Duchy of Jawor

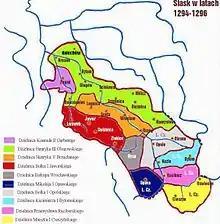
Duchy of Jawor-Świdnica (in red), 1294

In 1286 Bolko I again inherited Lwówek from his brother and in 1291 further enlarged his territories by receiving the Duchy of Świdnica with the towns of Świdnica, Strzegom, Strzelin and Ziębice from his elder brother Henry V of Legnica. These territories had formed the southern part of the Duchy of Wrocław, which Henry V had acquired upon the death of his cousin Duke Henry IV Probus the year before. Henry V, though backed by King Wenceslaus II of Bohemia, was in need for support to retain his Wrocław acquisitions against the claims of rivalling Duke Henry III of Głogów. From 1288 Bolko I had a new residence erected at Książ Castle in the Świdnica lands. For a brief period, his duchy is sometimes known as the Duchy of Jawor-Świdnica.